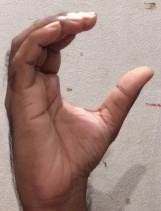
ASL sign: C